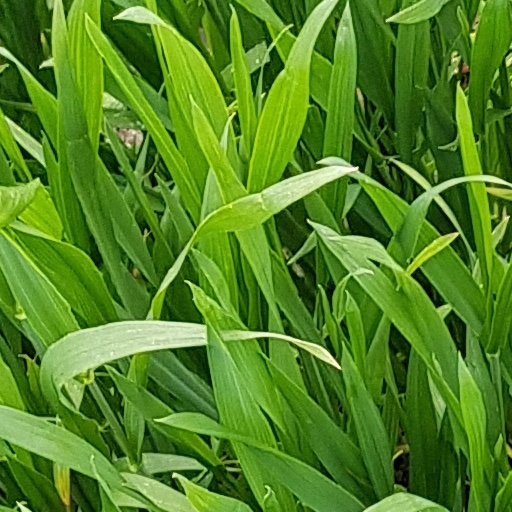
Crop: wheat